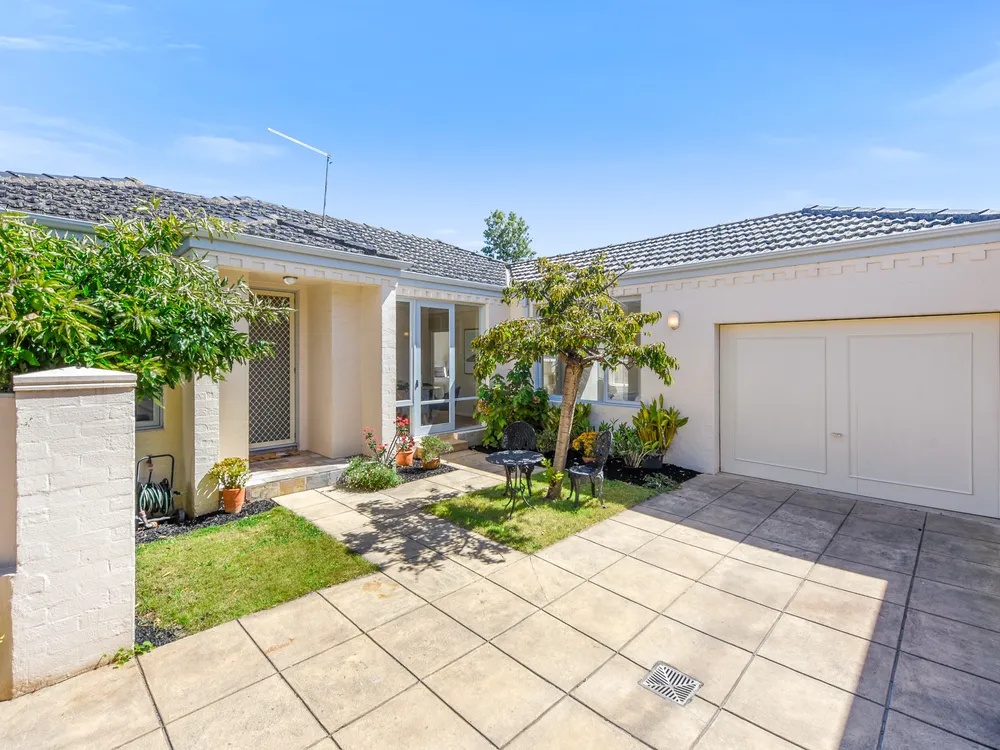
2/12 Tyndall Street, Surrey Hills, Vic 3127
1 1 2 Report Published Feb 2024 Set back from the street as the second villa in a boutique complex, this home boasts an ideal North-facing orientation. The exquisite moroka rendered exterior in light beige, complemented by ornate brickwork, exudes elegance. A welcoming portico with a security screen door invites you into the tastefully landscaped surroundings. Step inside to discover a haven of comfort and style. Ducted heating ensures warmth throughout, while new carpet and luxe timber-laminate flooring add a touch of luxury. The living space is bright and airy, with plenty of natural light streaming in through glass brick feature walls. Modern down lights and decorative ceiling cornices enhance the ambiance.
Brand: Reports365
Category: Electronics > Communications > Caller IDs